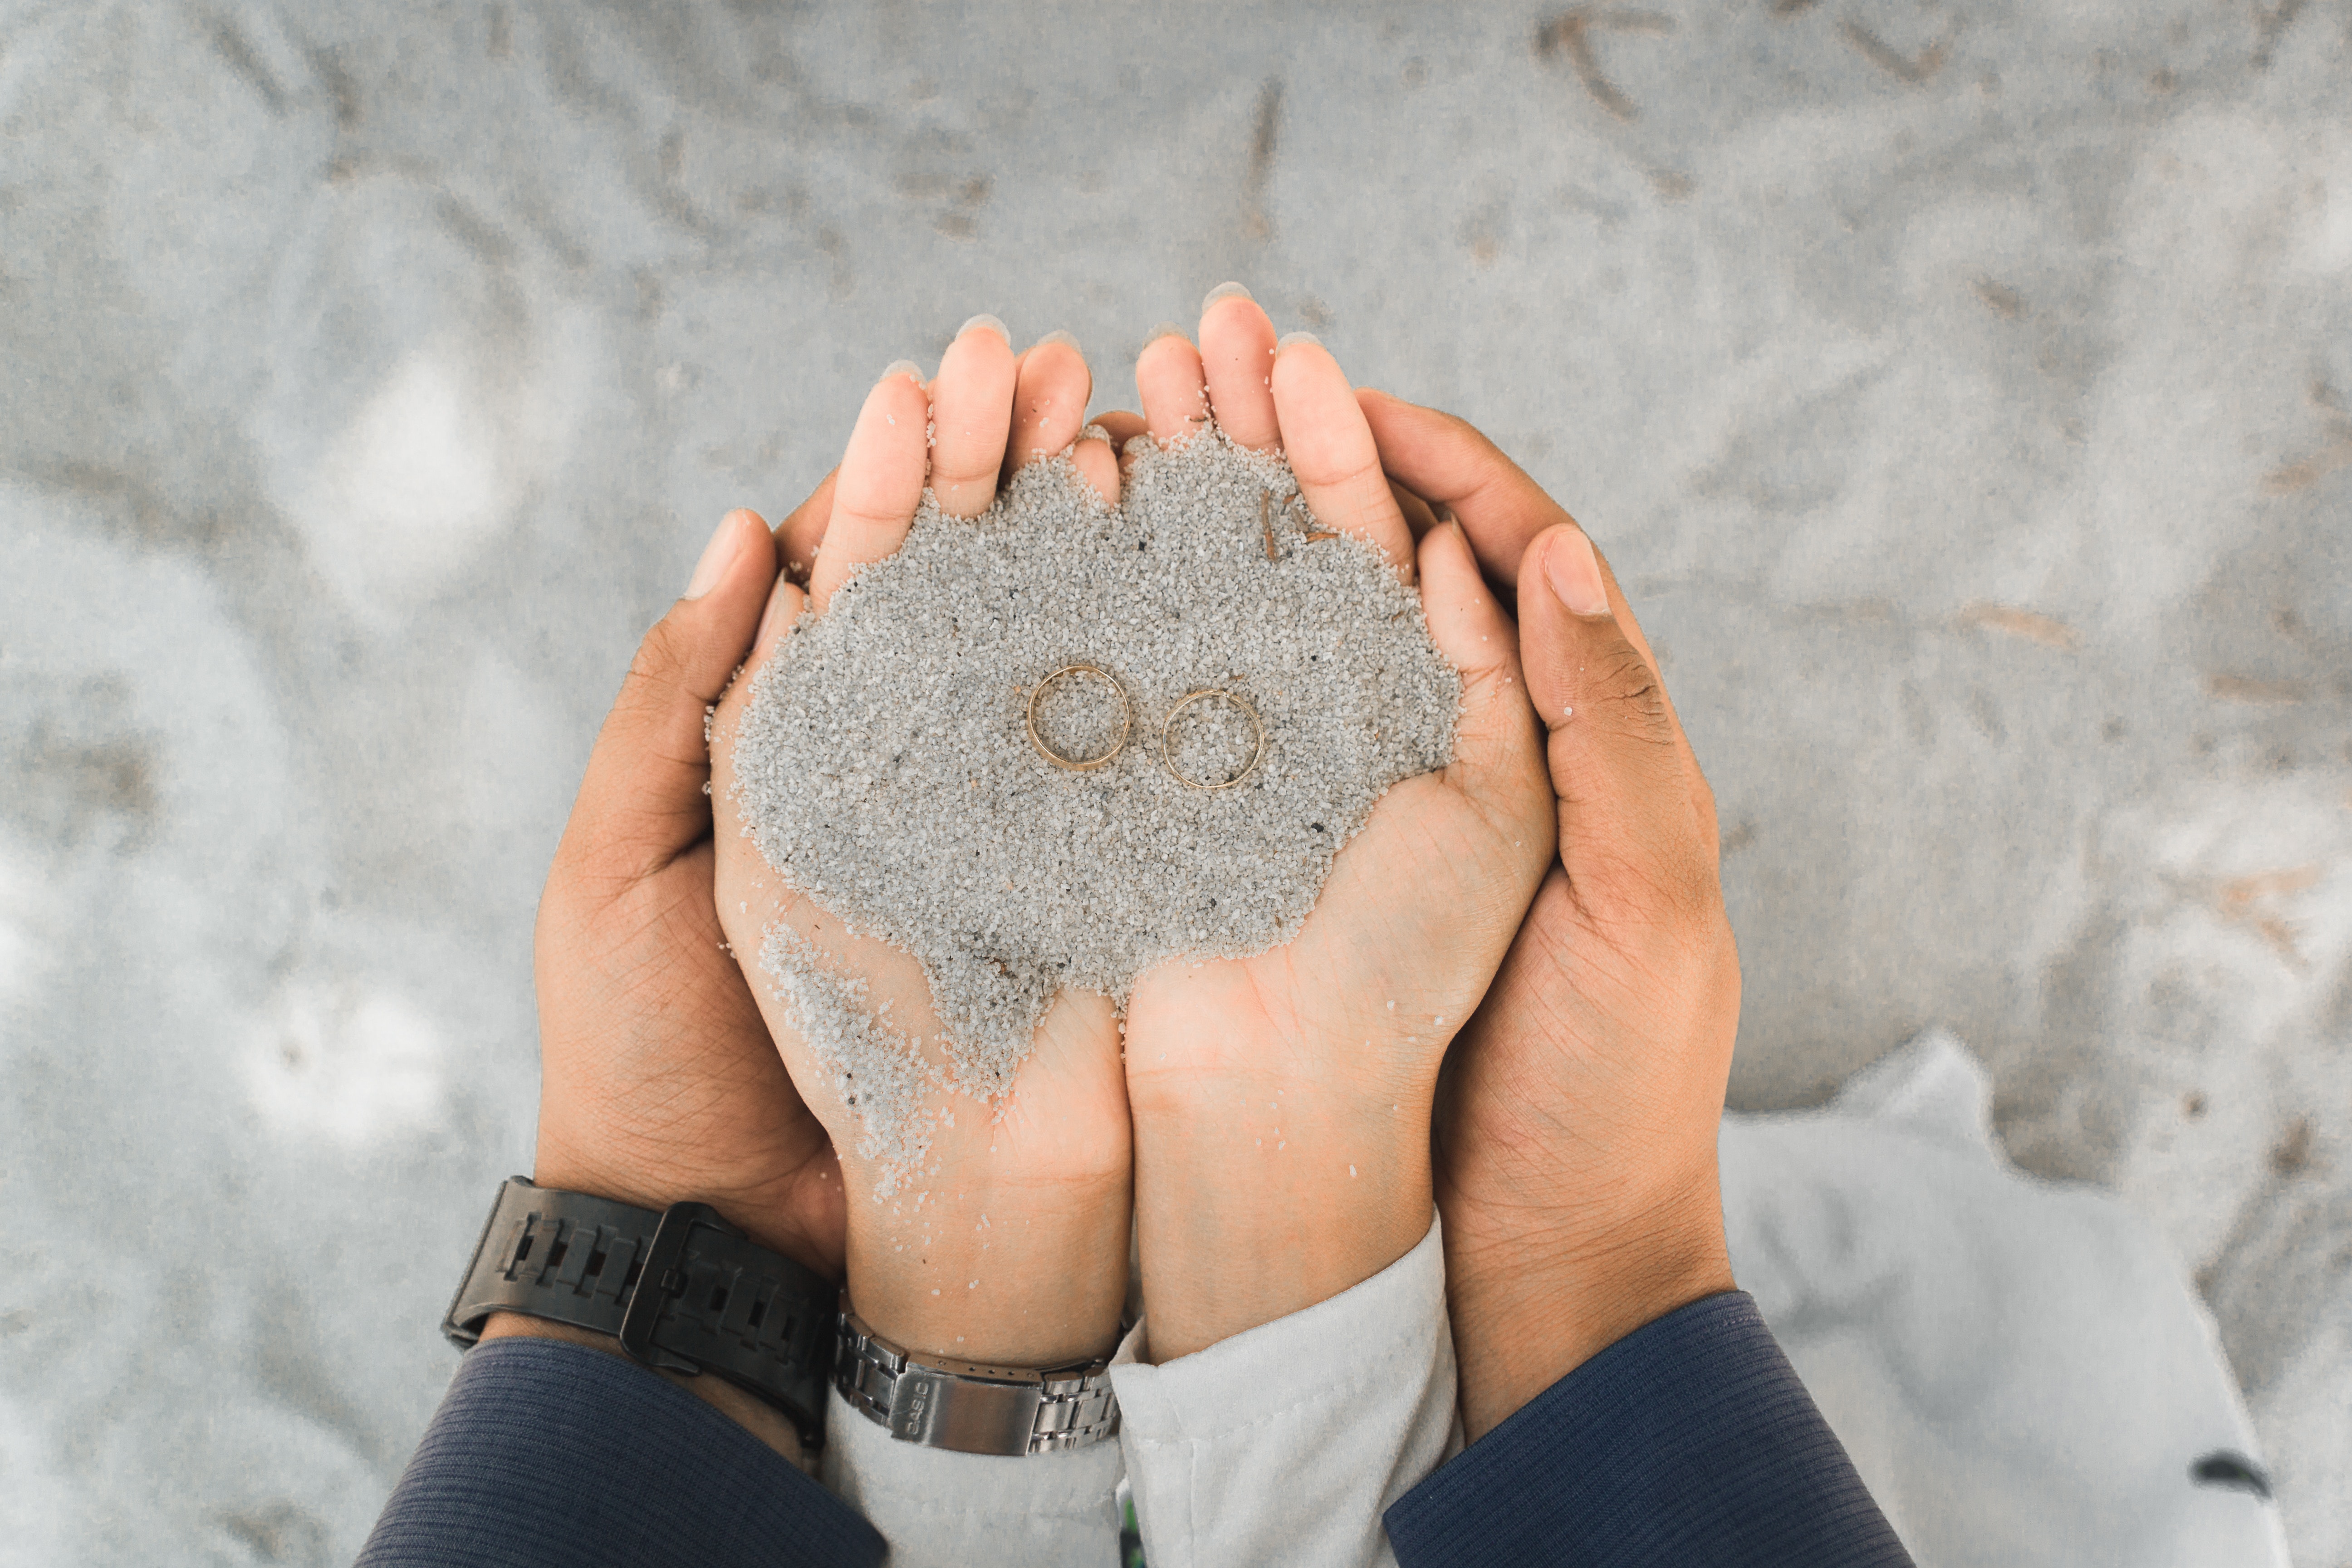
hand, finger, gesture, nail, rock